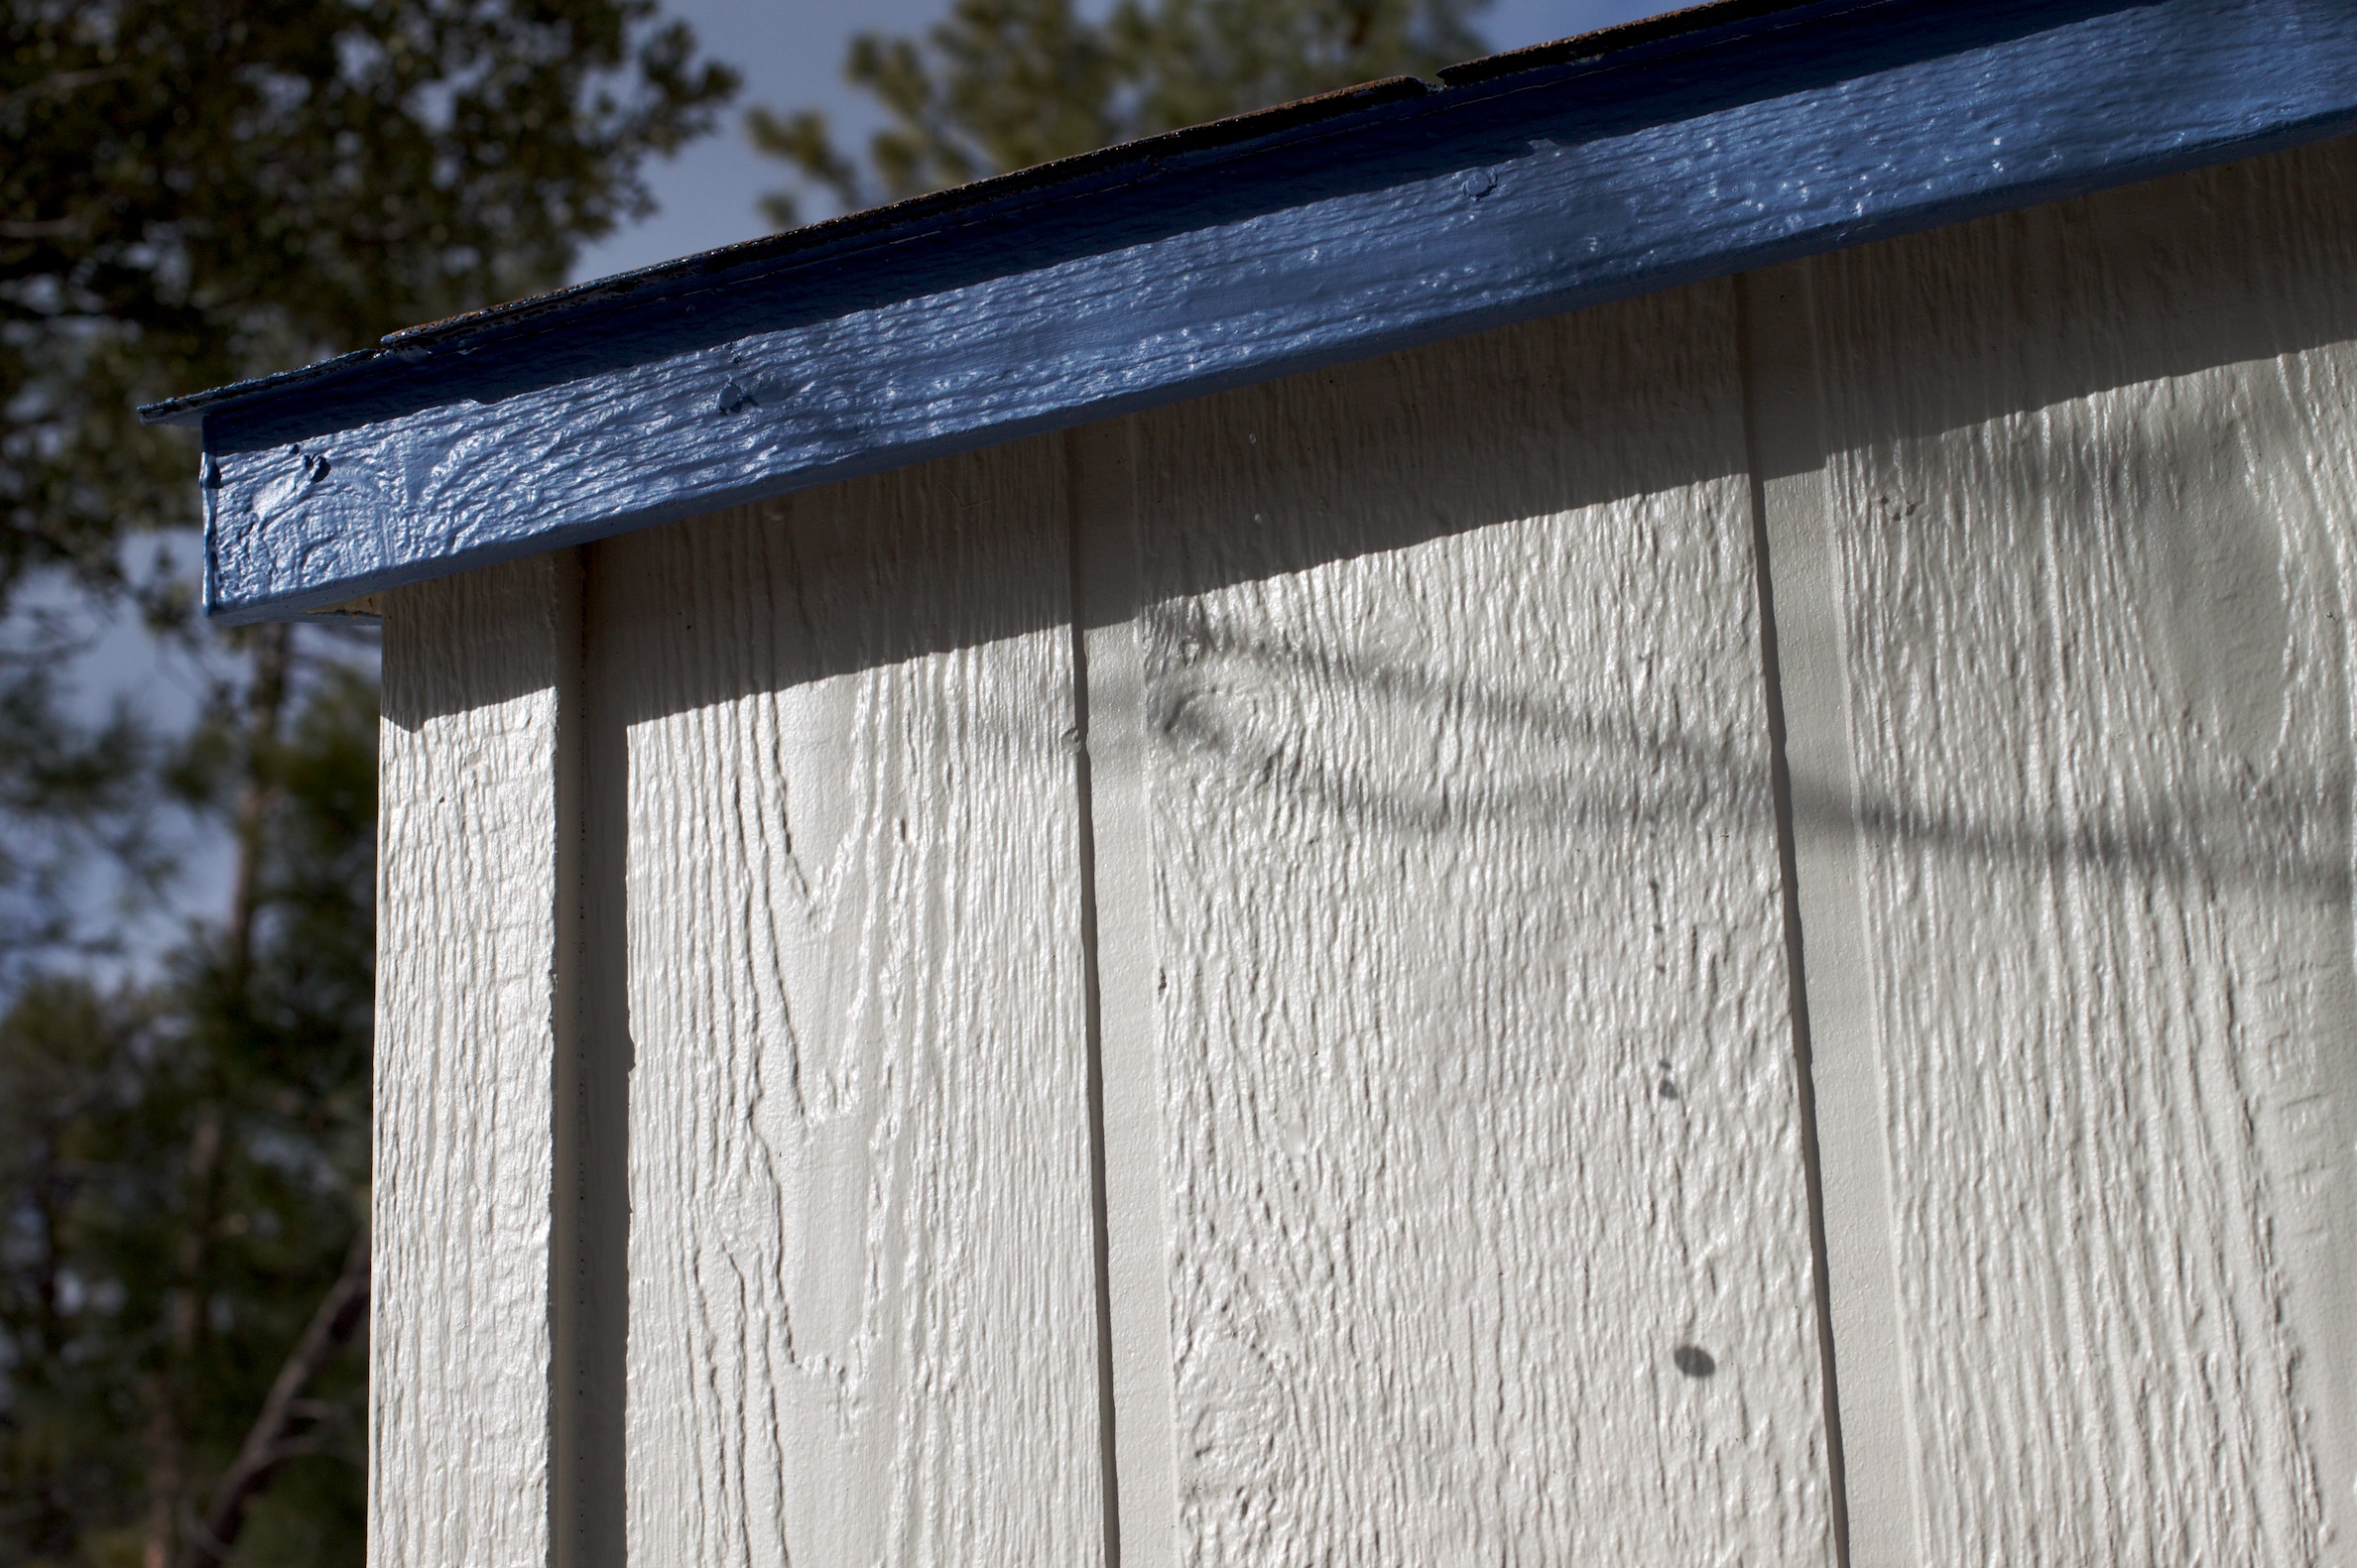
wing, wood, roof, lighting, interior design, outdoor structure